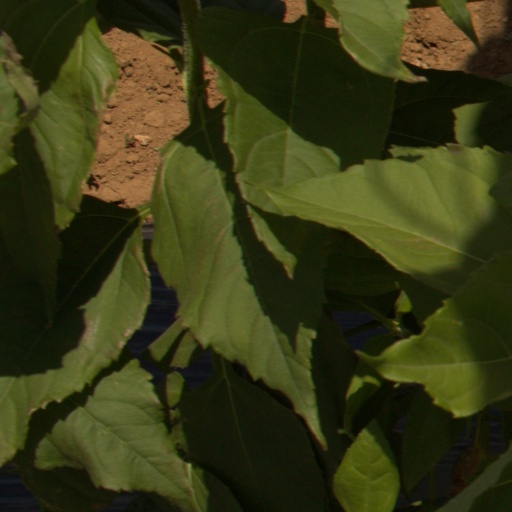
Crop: Jerusalem artichoke